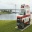
Label: ambulance